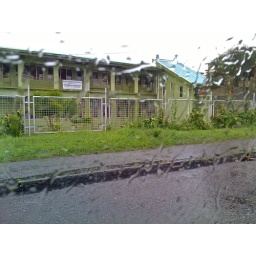
an experiment in taking pictures out of the car window in driving rain. Rewa Street Suva with your Iphone 3G